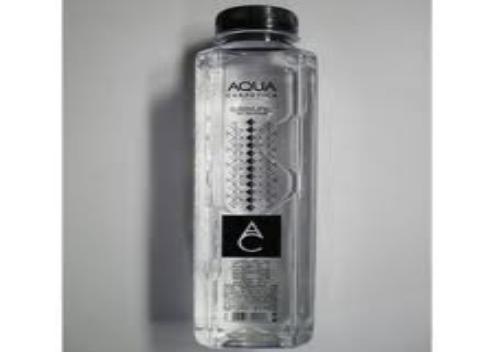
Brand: Aqua Carpatica
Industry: Food